Coolatai, New South Wales

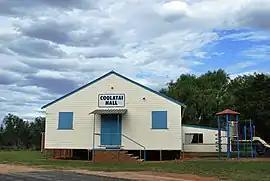
Coolatai Hall

Coolatai is a town in the New England region of northern New South Wales, Australia. The town is located north of the state capital, Sydney in Gwydir Shire local government area. At the 2006 census, Coolatai and the surrounding area had a population of 179.